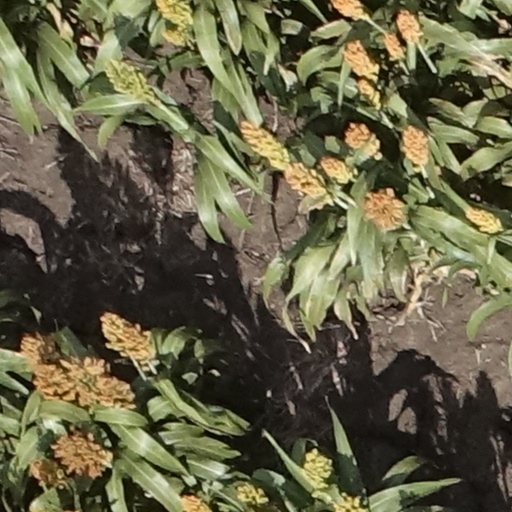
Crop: sorghum